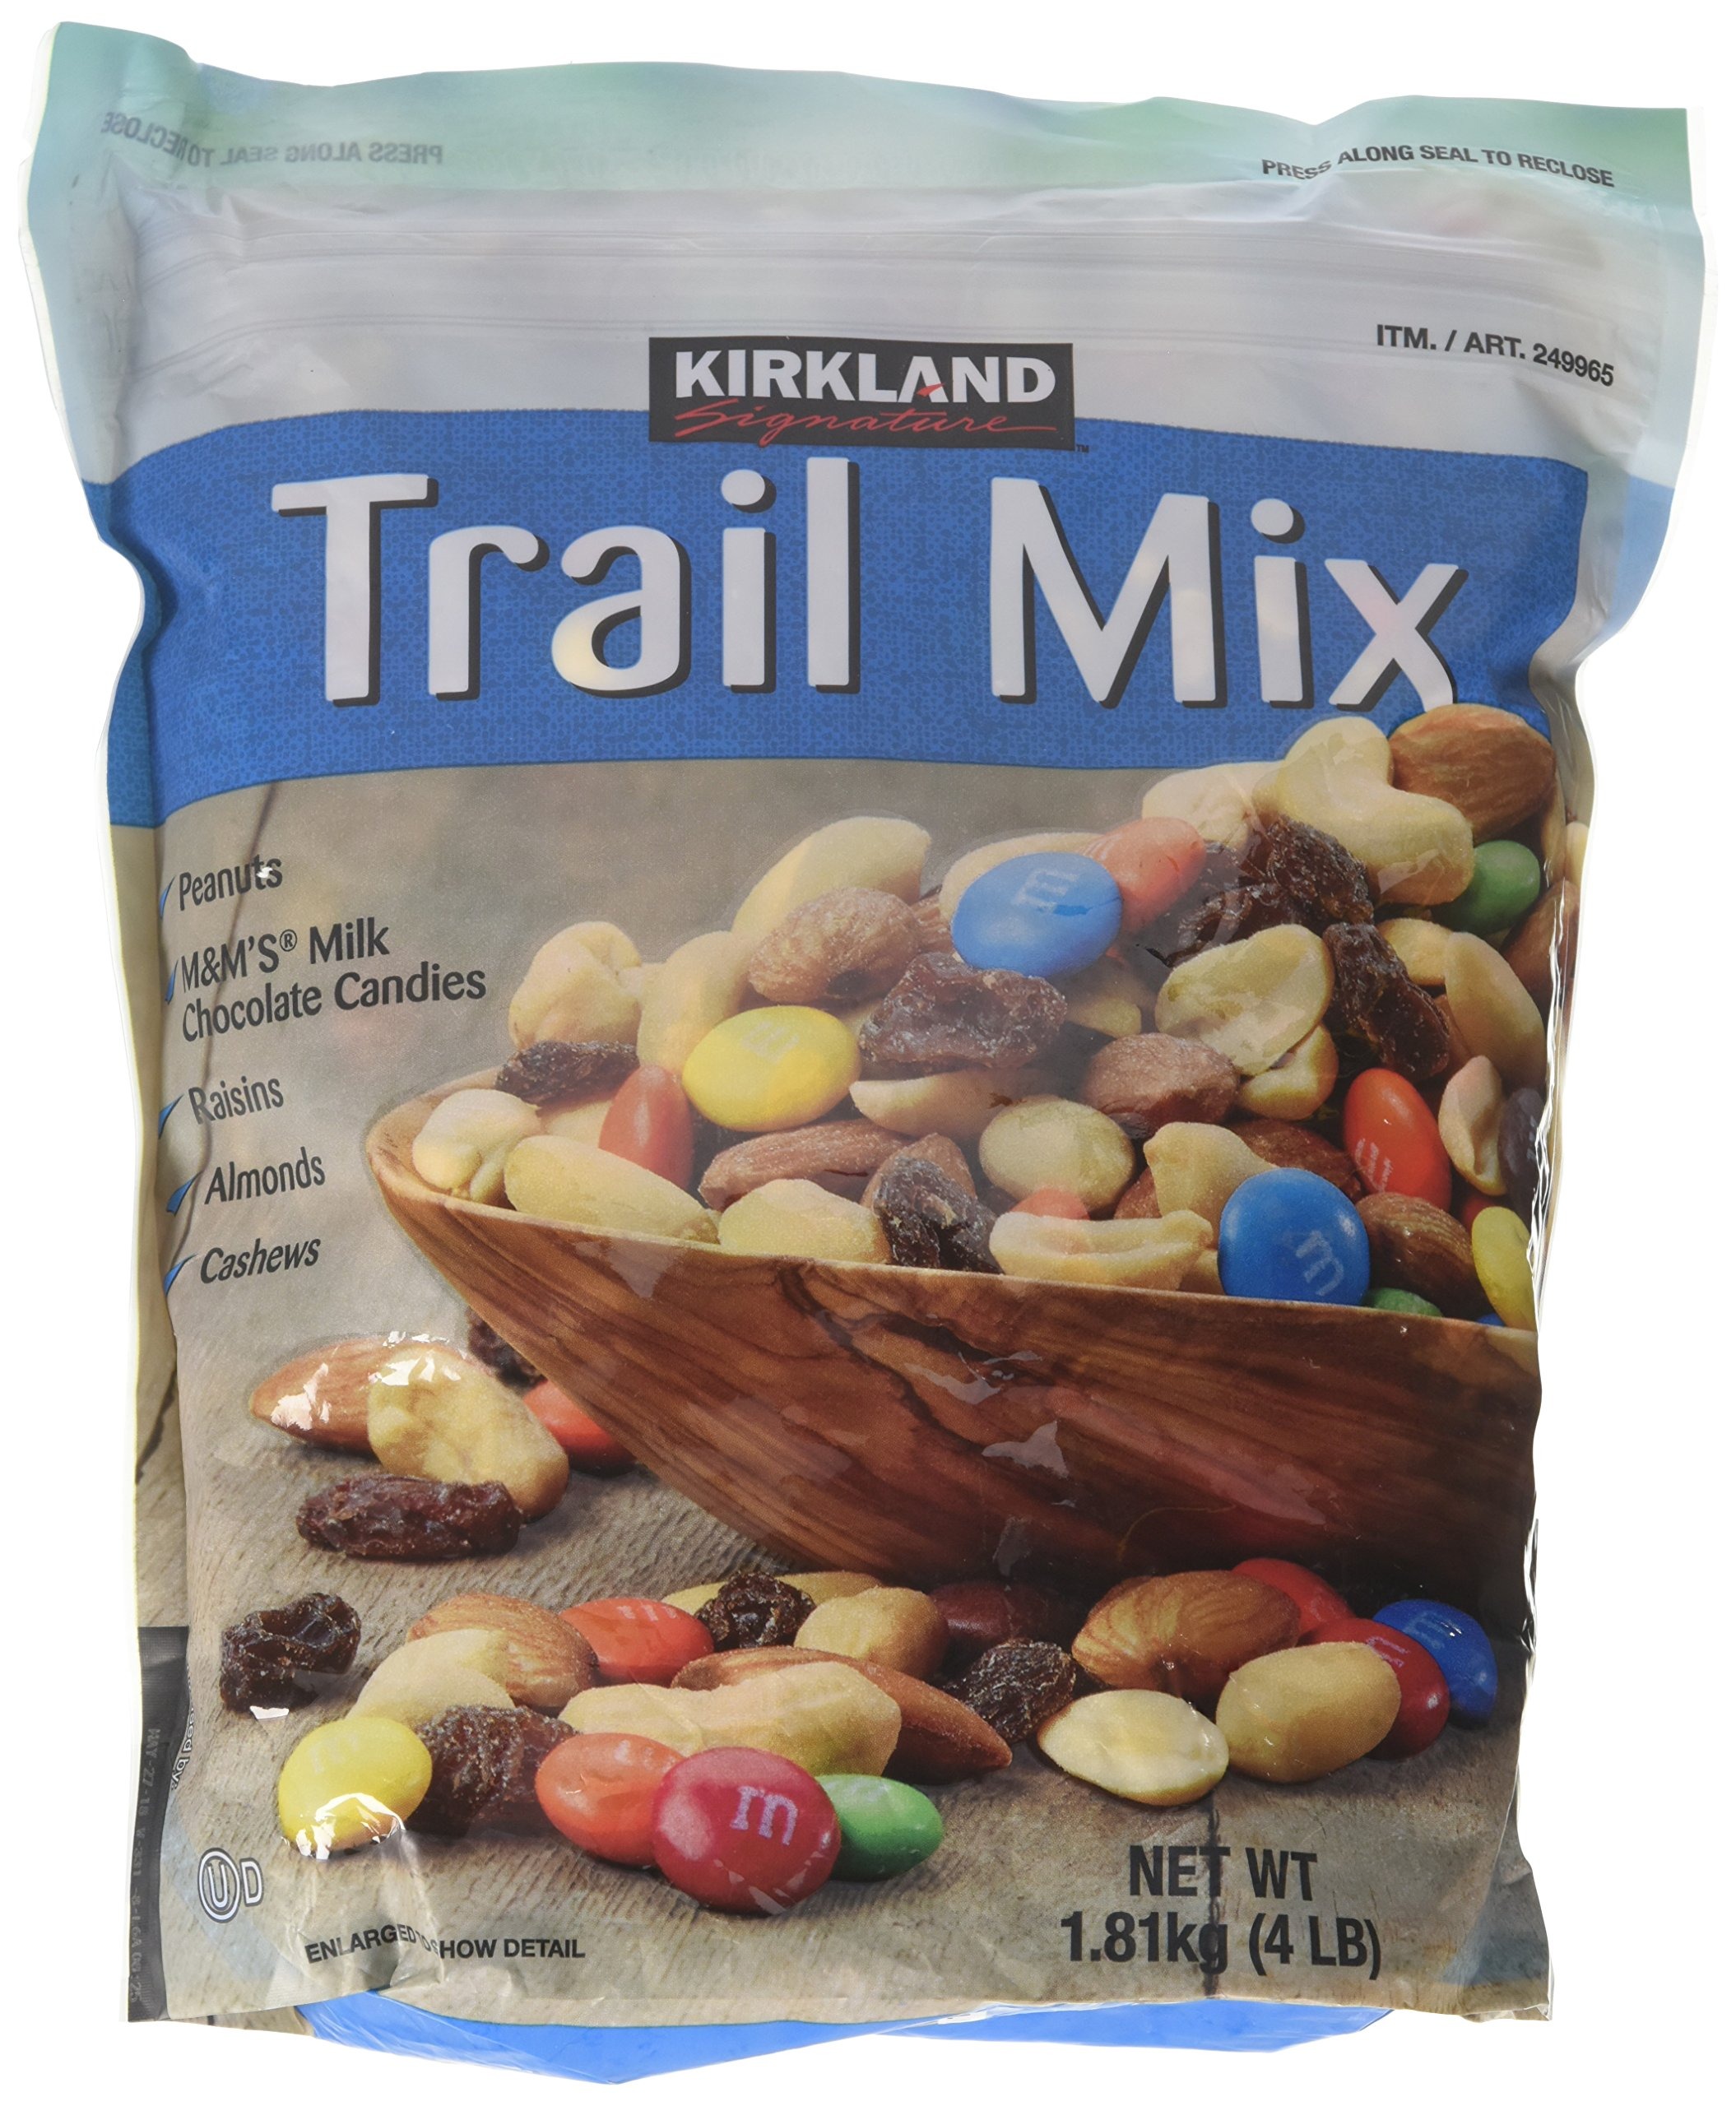
Item Name: Kirkland Signature Trail Mix 4 Pounds Each (Pack of 2)
Bullet Point 1: Kirkland Signature
Bullet Point 2: Trail Mix
Bullet Point 3: 4 lb bag Each
Bullet Point 4: Peanuts M&M's Candies Raisins Almonds Cashews
Value: 128.0
Unit: Ounce

Price: 19.96